Dumpling

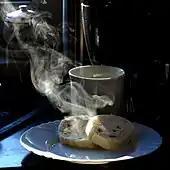
Slices of Czech "knedlík"

Germany, Poland, Romania, Austria, Ukraine, the Czech Republic and Slovakia boast a large variety of dumplings, both sweet and savoury. A dumpling is called Kloß in northern Germany, Knödel, Nockerl or Knöpfle in southern Germany and Austria, and pieróg in Poland. These are flour dumplings, the most common dumplings, thin or thick, made with eggs and semolina flour, boiled in water. Meat dumplings (called Klopse or Klöpse in north-eastern Germany, Knöpfle and Nocken in southern Germany) contain meat or liver. Liver dumplings are frequent additions to soup. Thüringer Klöße are made from raw or boiled potatoes, or a mixture of both, and are often filled with croutons. Bread dumplings are made with white bread and are sometimes shaped like a loaf of bread, and boiled in a napkin, in which case they are known as "napkin dumplings" (Serviettenknödel). Potato dumplings, known as "Kartoffelklöße", are common in Bavaria, Thuringia, and the Rhineland areas, but they are also consumed all over the country. They generally consist of a combination of cooked and raw potatoes that are cooked in a salted water or pan-seared in butter. A Thuringian type of potato dumplings called "Thüringer Klöße", is made with potatoes and bread and is a common variation of potato dumplings. "Kartoffelklöße" are often served alongside roasted and braised meats, sauerbraten and sauerkraut, goulash and "rouladen".